Tom Green

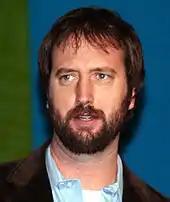

On June 5, 2006, ManiaTV.com announced they had formed a partnership with Green to host a live talk show from his own living room in the Hollywood Hills overlooking the San Fernando Valley. The first show aired live on June 15, 2006, at 11 pm EST, was originally called "Tom Green Live!", and was airing Mondays through Thursdays. In January 2008, shortly after Green's split from ManiaTV, the show was renamed "Tom Green's House Tonight". The shows are broadcast live at TomGreen.com. A pared-down version was later broadcast on The Comedy Network and various local channels in the United States, until Green stopped syndicating the show to television. On a 2009 blog, Green noted that he stopped his show from syndication on television due to dissatisfaction with his lack of creative control. He continues to broadcast the show from his website. Green later started a monthly subscription service that allowed subscribers to have full access to all the videos on his website.